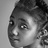
Emotion: neutral